Transdev S.A.

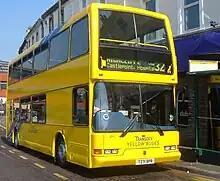
A Transdev Yellow Buses East Lancs Lolyne bodied Dennis Trident 2 in Bournemouth in June 2006

Transdev became the first continental European company to acquire an urban bus network in the UK with the purchase of London United in August 1997, giving the company a 9% share of the London bus market. In November 2002, a further London business, London Sovereign, was purchased.